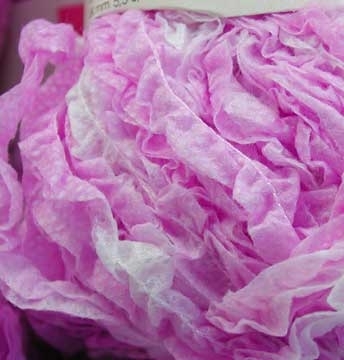
Texture: frilly